Cognitive dissonance

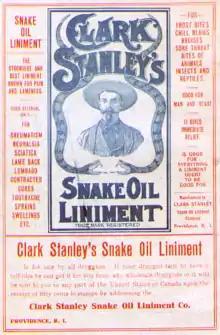
After performing dissonant behavior (lying) a person might find external, consonant elements. Therefore, a snake oil salesman might find a psychological self-justification (great profit) for promoting medical falsehoods, but, otherwise, might need to change his beliefs about the falsehoods.

In the "Cognitive Consequences of Forced Compliance" (1959), the investigators Leon Festinger and Merrill Carlsmith asked students to spend an hour doing tedious tasks; e.g. turning pegs a quarter-turn, at fixed intervals. This procedure included seventy-one male students attending Stanford University. Students were asked to complete a series of repetitive, mundane tasks, then asked to convince a separate group of participants that the task was fun and exciting. Once the subjects had done the tasks, the experimenters asked one group of subjects to speak with another subject (an actor) and persuade that impostor-subject that the tedious tasks were interesting and engaging. Subjects of one group were paid twenty dollars ($20); those in a second group were paid one dollar ($1) and those in the control group were not asked to speak with the imposter-subject.